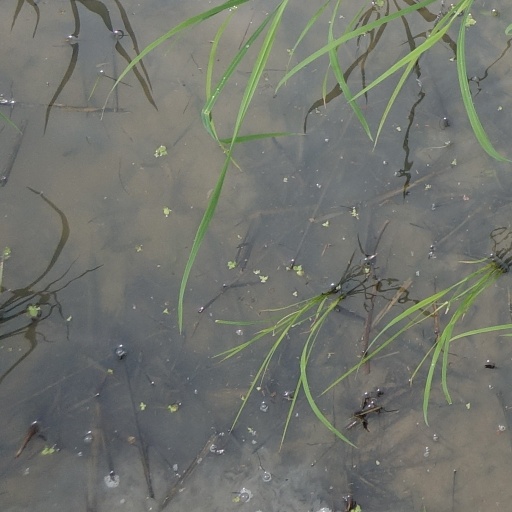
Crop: rice